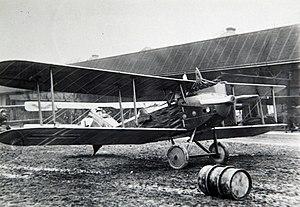
Le LVG C.VI était un avion militaire biplan de reconnaissance allemand et d'observation d'artillerie de la Première Guerre mondiale.